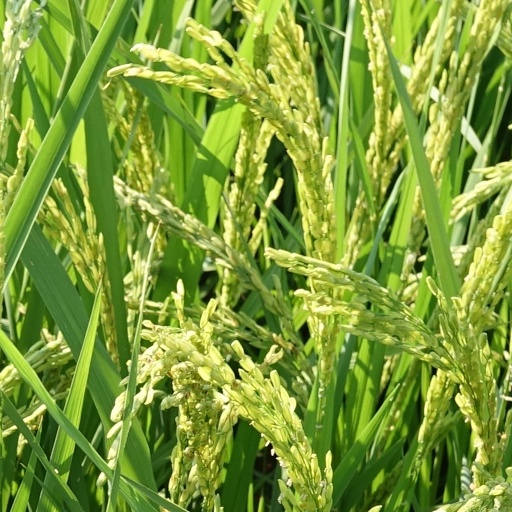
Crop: rice